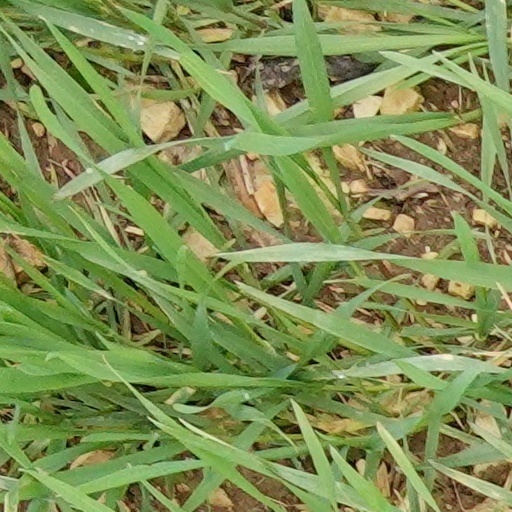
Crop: wheat